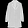
Label: Coat